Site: brandenburg
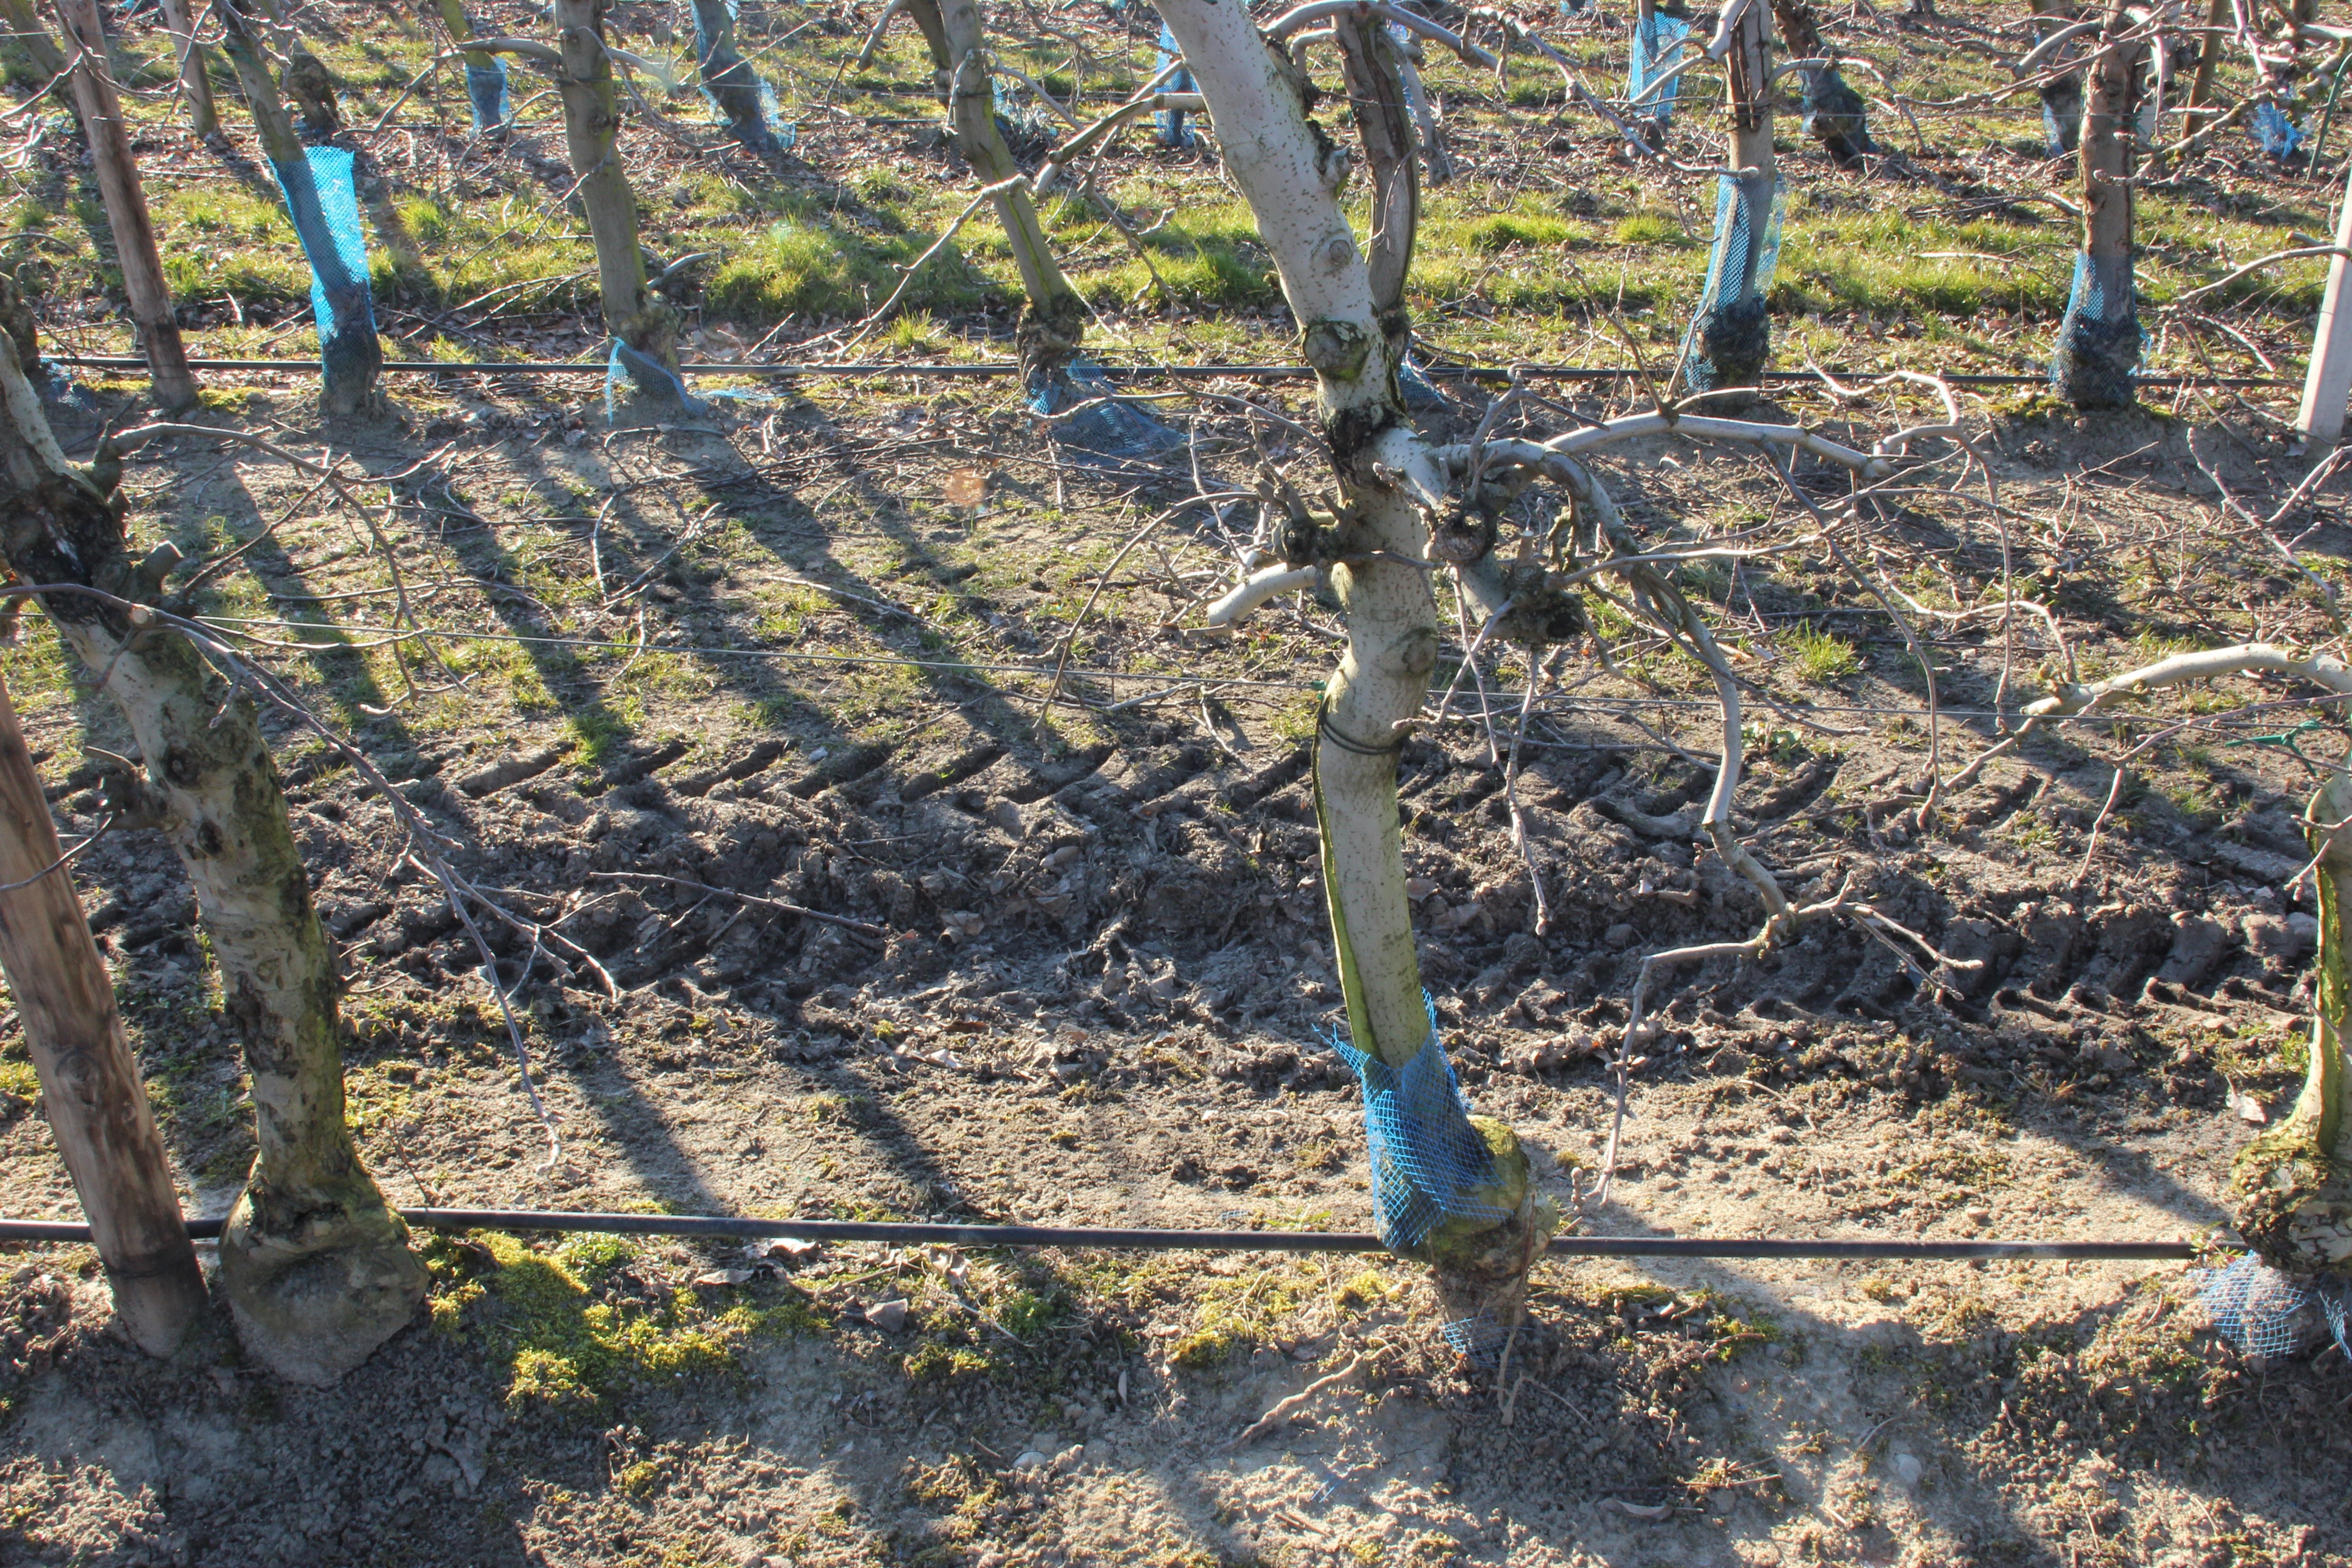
Growth stage (BBCH 03): Bud development